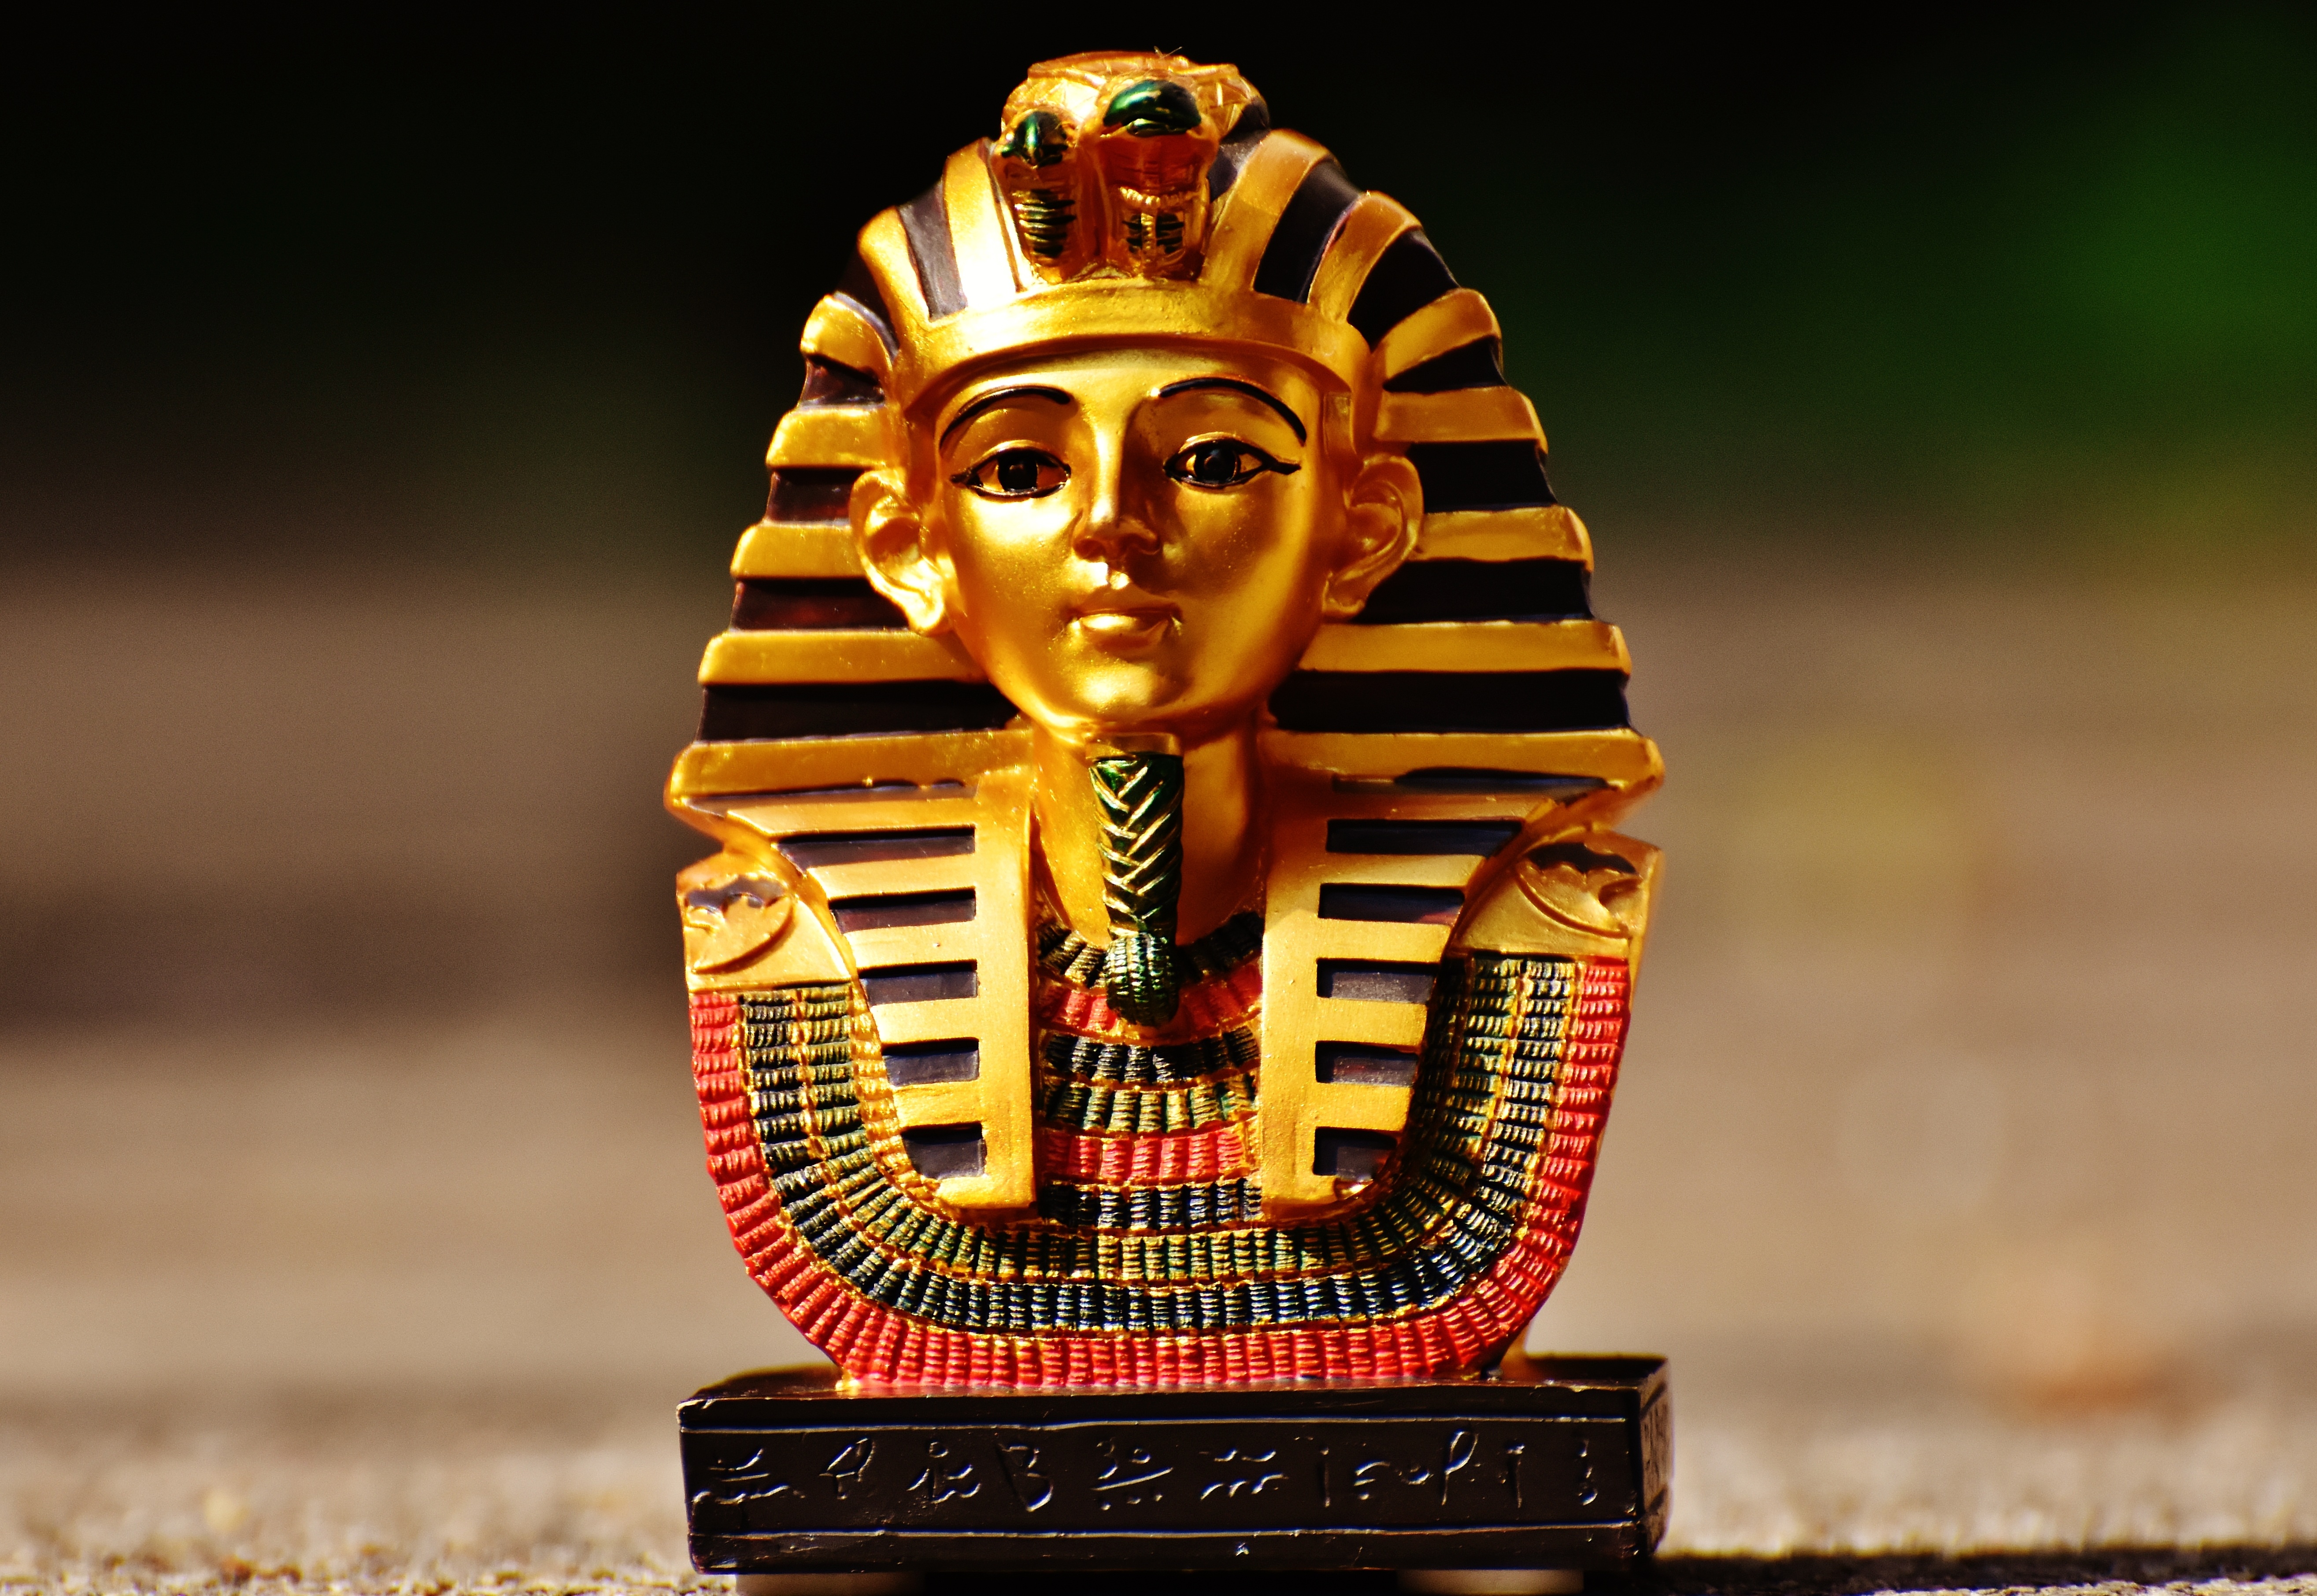
monument, statue, fig, egypt, sculpture, art, temple, head, carving, egyptian, pharaonic, gautama buddha